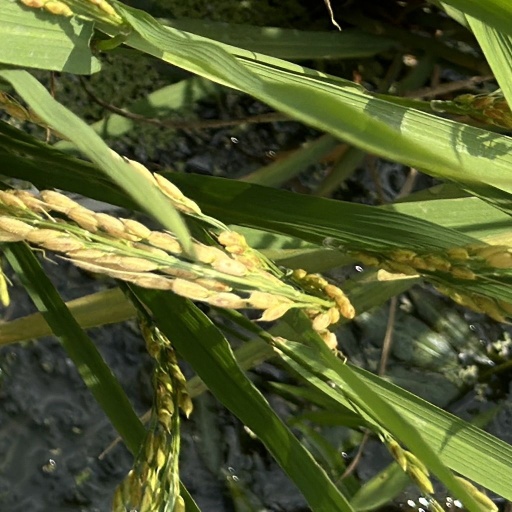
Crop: rice